Carl Bantzer

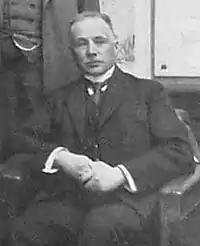
Carl Bantzer (1912)

Carl Ludwig Noah Bantzer (6 August 1857, Ziegenhain – 19 December 1941, Marburg) was a painter, professor and art critic; associated with the .